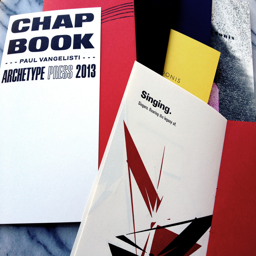
each term , university offers a transdisciplinary course called that challenges students to design and create a book using the facilities